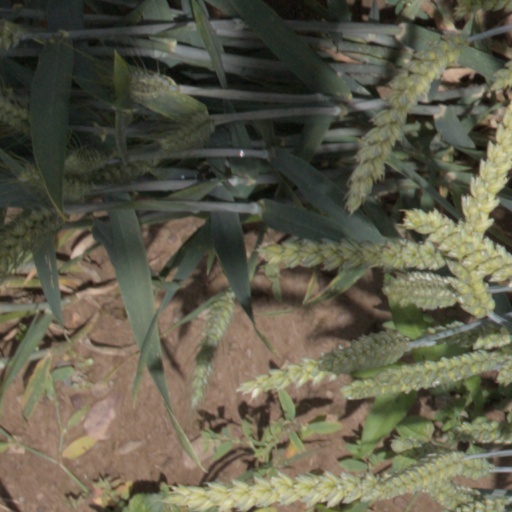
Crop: wheat